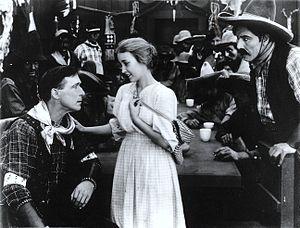
Pour sauver sa race est un film muet américain réalisé par Reginald Barker, William S. Hart et Clifford Smith et sorti en 1916.